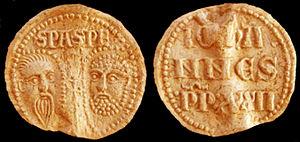
Sceau d'une bulle pontificale de Jean XXII
Jacques Duèze, né en 1244 à Cahors, mort en 1334 à Avignon, issu d'une famille de la bourgeoisie aisée de Cahors, devient le 196ᵉ pape de l’Église catholique en 1316 sous le nom de Jean XXII.
Alberto Canfrancesco della Scala, plus connu comme Cangrande della Scala, premier du nom, est un condottiere et un politicien italien du XIVᵉ siècle, membre de la dynastie scaligère. Avec son frère Alboino, de 1308 à 1311, puis seul après la mort de ce dernier, il poursuit l'œuvre de ses prédécesseurs et porte la richesse et la puissance de Vérone à leur apogée.